Swarzędz

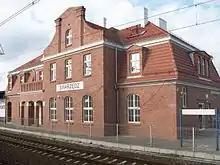
Swarzędz Railway Station

There is a railway station in Swarzędz. The town has railway connections with major Polish cities such as Poznań, Warsaw, Łódź and Szczecin.